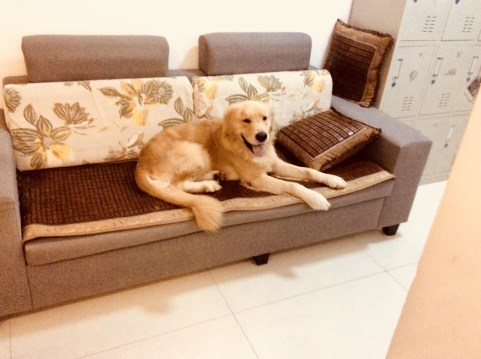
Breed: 5355-n000126-golden_retriever